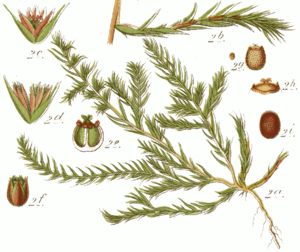
Cette liste de Tracheophyta de Bosnie-Herzégovine, ainsi que d’espèces introduites est un aperçu incomplet d’espèces de mousses, de fougères, de gymnospermes et d’angiospermes citées dans la littérature disponible en langues bosniaque, croate, serbe et serbo-croate. Cet aperçu n’inclue pas des espèces cultivées ni celles occasionnellement introduites.